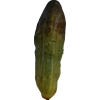
Label: cucumber